Diocese of Hierapolis

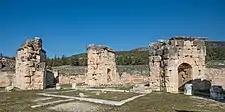
Ruins of the martyrium

The diocese of Hierapolis, was a Christian bishopric in Phrygia (modern central Turkey).